Sol White

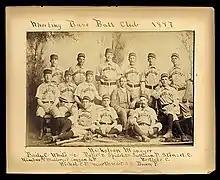
1887 Wheeling Green Stockings, with Sol White standing second from left.

White quickly made a name for himself as a ballplayer. By the time he was 16, he "attracted the attention of managers of independent teams throughout the Ohio Valley and his services were in great demand." Originally a shortstop, White eventually "developed into a great all-round player filling any position from catcher to right field." In 1887 he joined the Pittsburgh Keystones of the National Colored Base Ball League as a left fielder and later second baseman. He was batting .308 when the league folded after a week of play. He then joined the Wheeling (West Virginia) Green Stockings of the Ohio State League and batted .370 with a slugging percentage of .502 as the team's third baseman.